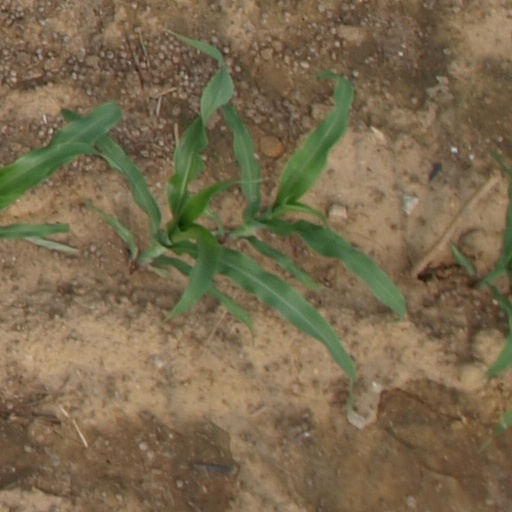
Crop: maize; corn